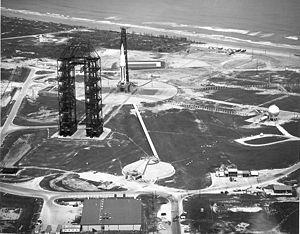
La base de lancement de Cap Canaveral, est la principale base de lancement de lanceurs américains. Cet établissement de l'United States Air Force est situé sur le cap Canaveral, dans l'état de Floride, face à l'océan Atlantique. Elle est créée en 1950 pour réaliser les essais de fusée à longue portée en toute sécurité. Par la suite, il est utilisé pour tester des missiles balistiques et des missiles de croisière.
Le complexe de lancement 34, dit LC-34, est une aire de lancement située à la base de lancement de Cap Canaveral, en Floride, aux États-Unis.